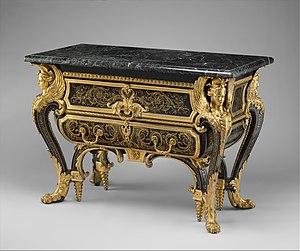
La marqueterie est un décor réalisé avec des placages de bois et de diverses autres matières, découpés suivant un dessin et collés sur un support, notamment en ébénisterie. Les images ainsi obtenues peuvent être géométriques, figuratives ou abstraites. Par extension, ce terme désigne la technique et le métier qui réalisent ce décor spécifique.
André-Charles Boulle, né le 10 novembre 1642 à Paris, mort le 29 février 1732 dans la même ville, est un ébéniste, fondeur, ciseleur, doreur, et dessinateur français des XVIIᵉ et XVIIIᵉ siècles. Ébéniste du roi, il fut le premier de son temps à appliquer du bronze doré à l'ébénisterie. Principal ébéniste de son siècle, sa longévité et son succès auprès de ses contemporains expliquent la profusion de ses œuvres.